American cuisine

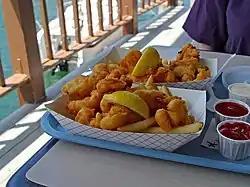
Fried fish and french fries in San Diego, California

Cuisine in this region tends to have certain key ingredients: tomatoes, onions, black beans, pinto beans, rice, bell peppers, chile peppers, and cheese, in particular Monterey Jack, invented to the north in the Central Coast area of California in the 19th century and itself often further altered into pepper Jack where spicy jalapeño peppers are incorporated into the cheese to create a smoky taste.